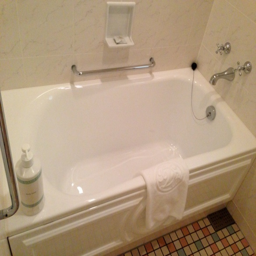
bathtub in the shower room .